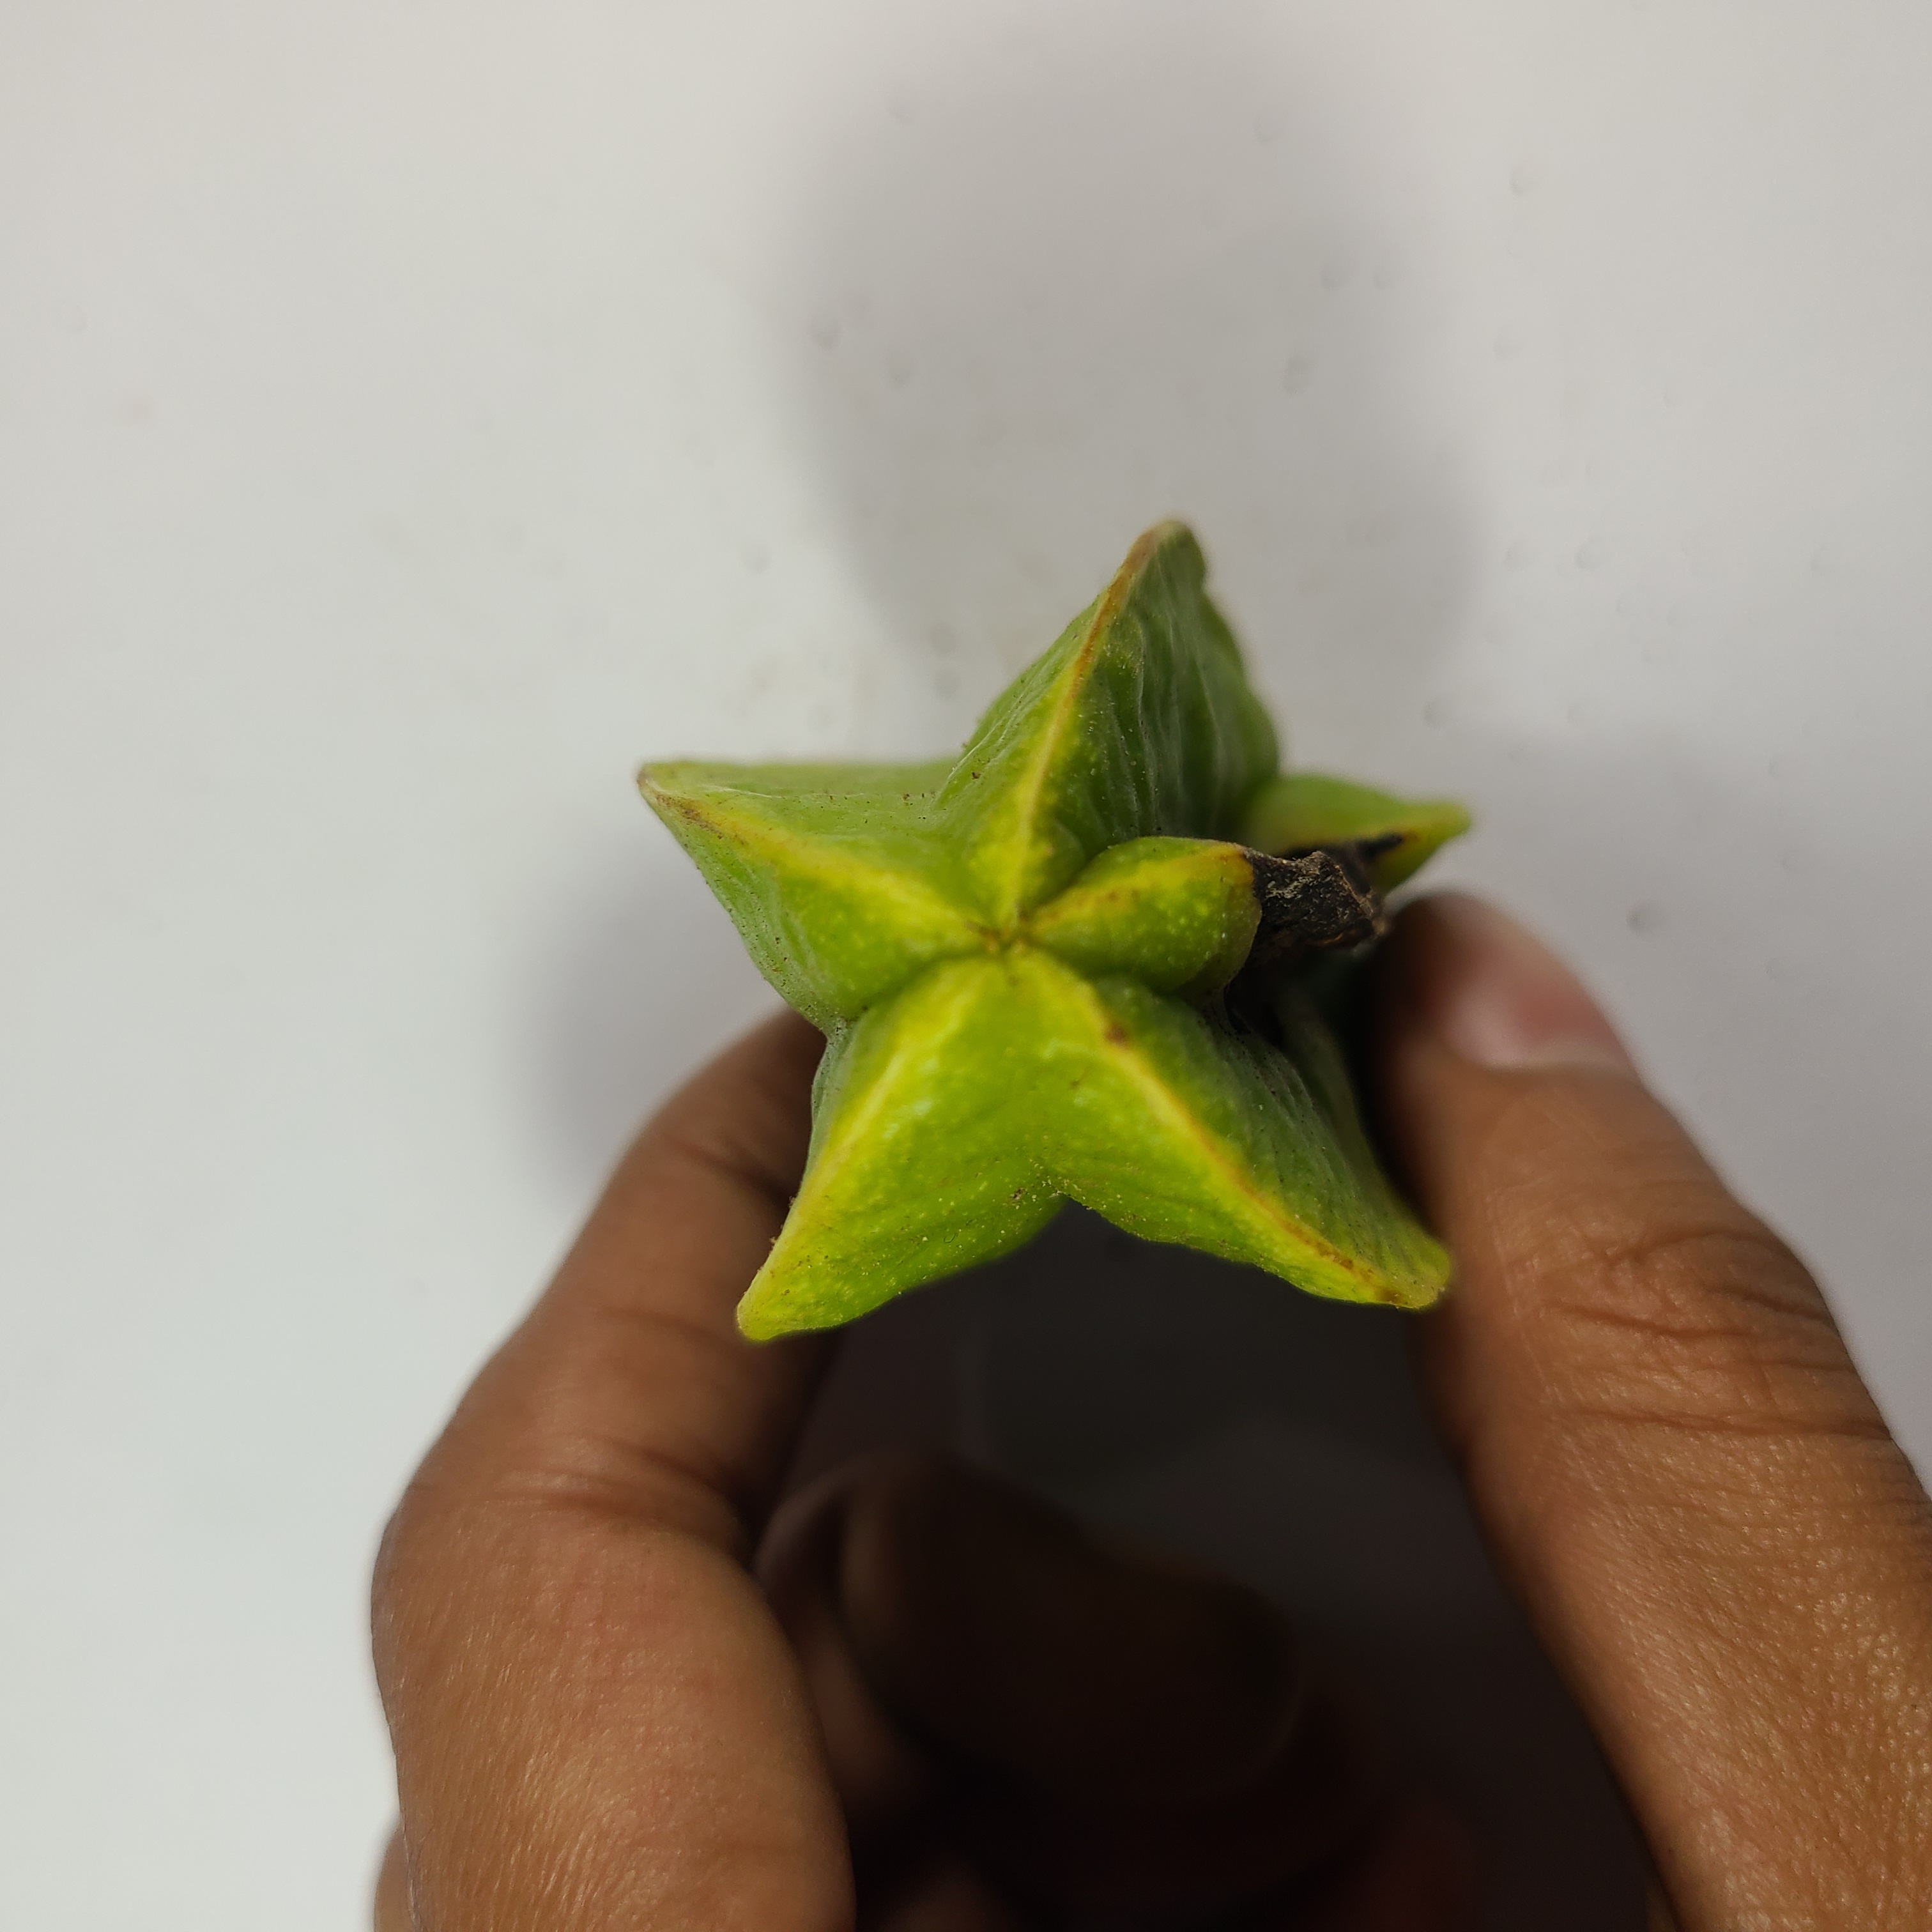
Label: Unhealthy Fruits